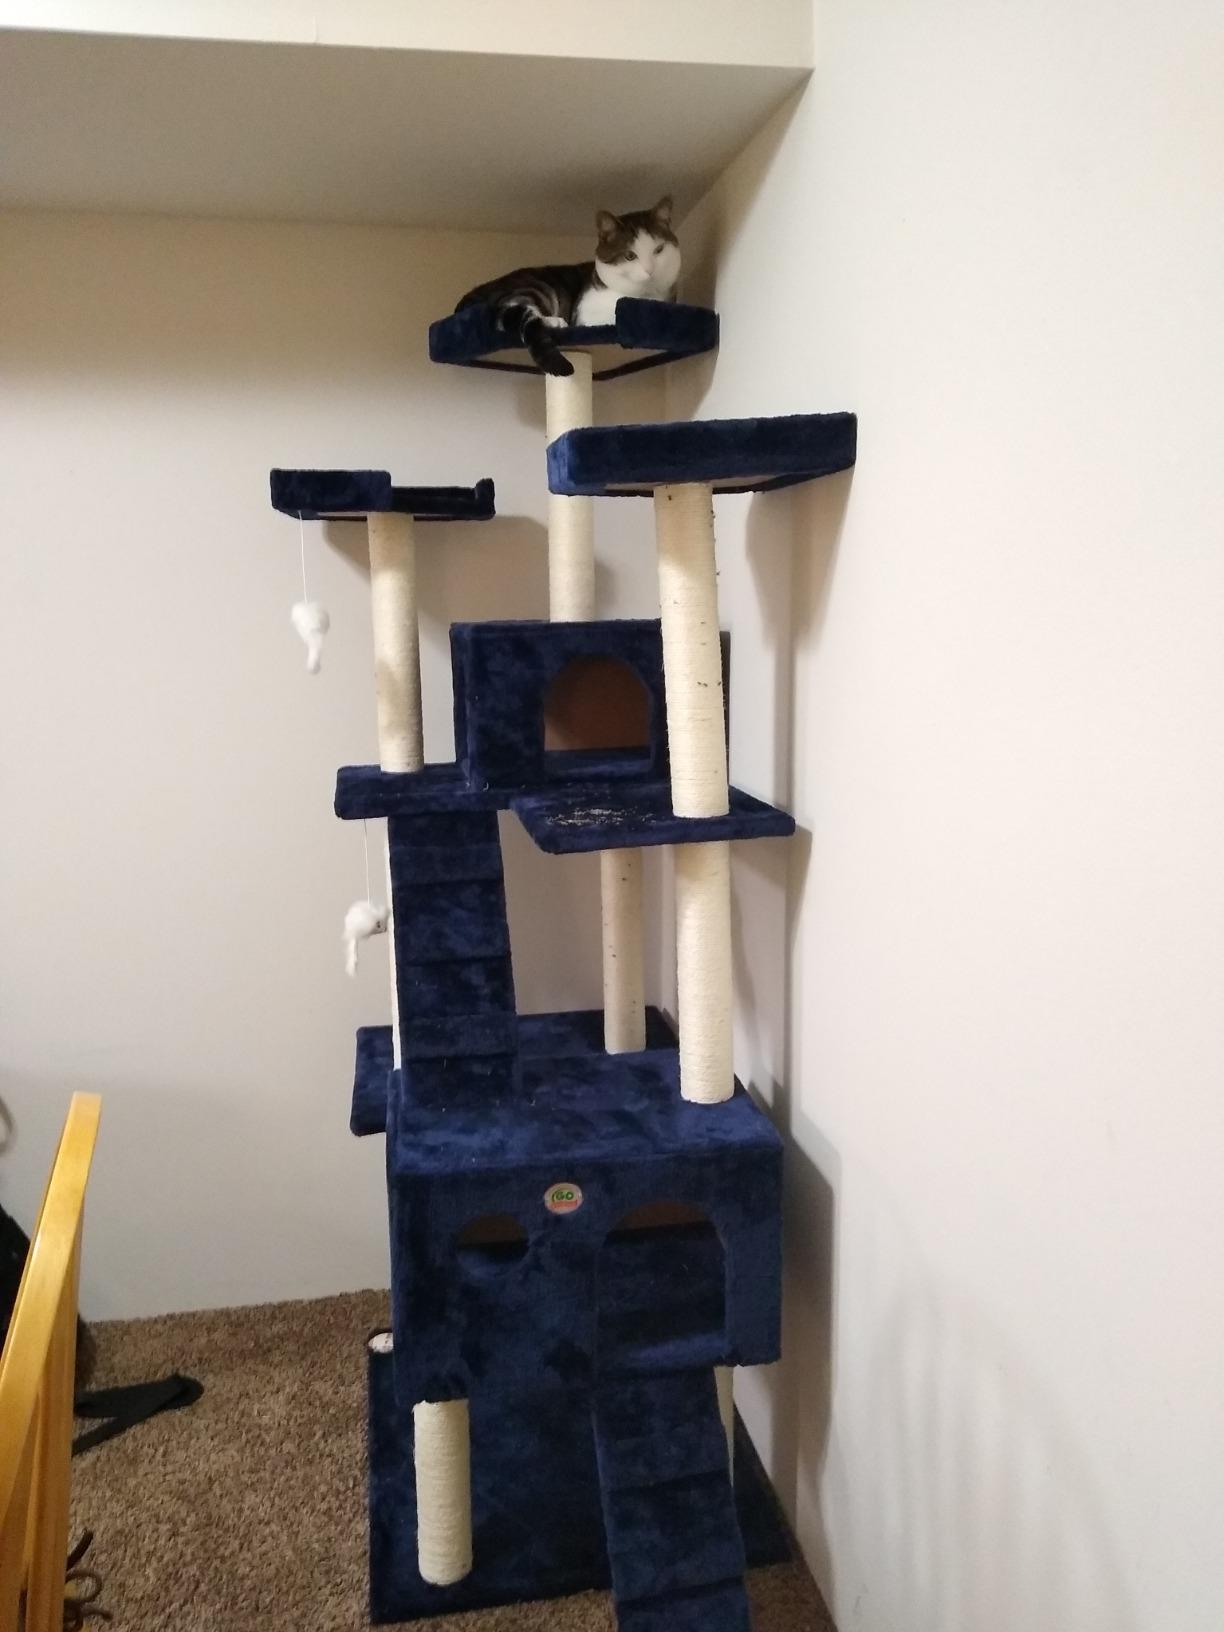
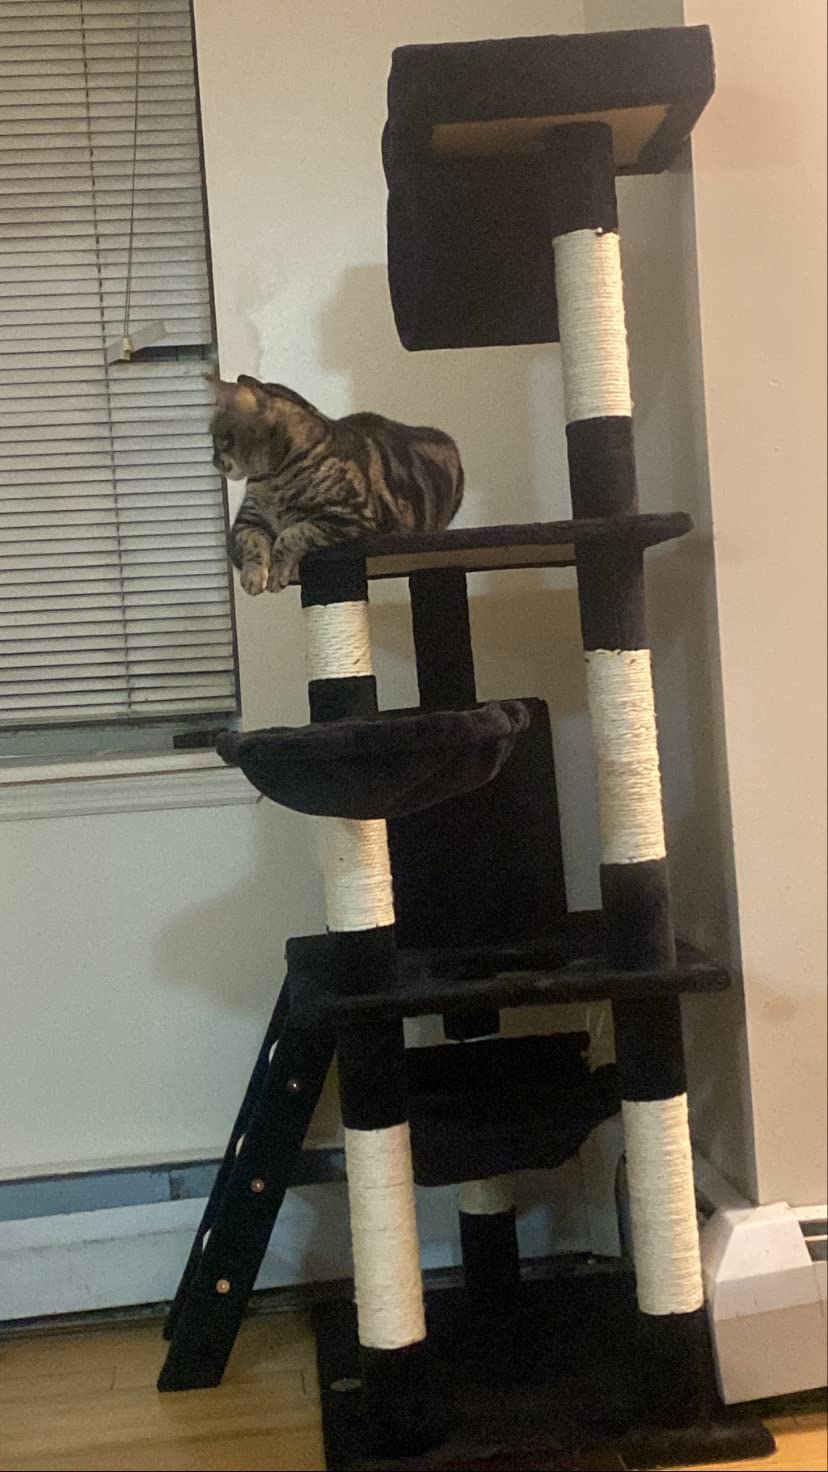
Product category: items_cat tree
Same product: no